Integrated stress response

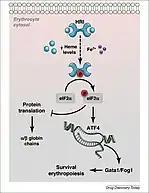

HRI (encoded in humans by the gene "EIF2AK1") also dimerizes in order to autophosphorylate and activate. This activation is dependent on the presence of heme. HRI has two domains that heme may bind to, including one on the N-terminus and one on the kinase insertion domain. The presence of heme causes a disulfide bond to form between the monomers of HRI, resulting in the structure of an inactive dimer. However, when heme is absent, HRI monomers form an active dimer through non-covalent interactions. Therefore, the activation of this kinase is dependent on heme deficiency. HRI activation can also occur due to other stressors such as heat shock, osmotic stress and proteasome inhibition. Activation of HRI in response to these stressors does not depend on heme, but rather relies on the help of two heat shock proteins (HSP90 and HSP70). HRI is mainly found in the precursors of red blood cells, and has been observed to increase during erythropoiesis.